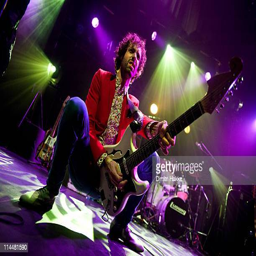
singer performs on stage during the first day of festival